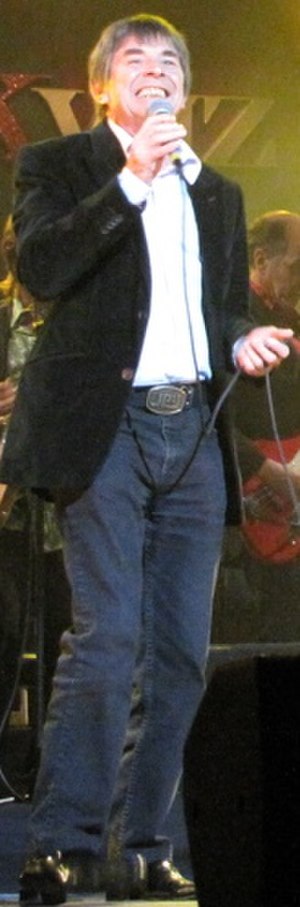
John Paul Young
John Paul Young
John Paul Young er en australsk popsanger.